Mercedes Soler (journalist)

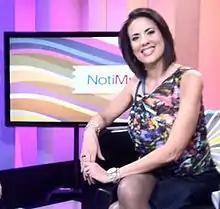
Soler on Notimujer set, which she hosted from 2010-13.

Mercedes Soler is co-owner and President of Solmart Media a Spanish radio and digital media company in Sarasota, Florida, founded with her husband Tomás Martínez. Solmart Media's core mission is to entertain, inform, educate and elevate its underserved community. Their two FM and one AM radio stations reach 9 counties, and about half a million Hispanics. Mercedes oversees editorial content, outreach, advocacy, marketing, public relations, productions for non-profits, internships and mentoring.